Answer in natural language. Which point is closer to the camera taking this photo, point B  or point C? Choose between the following options: B or C
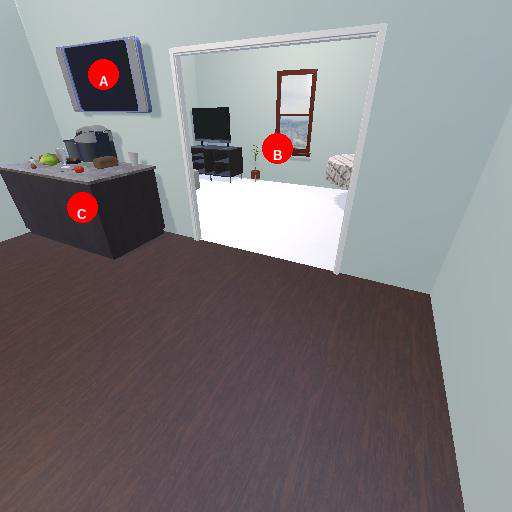
<answer>B</answer>